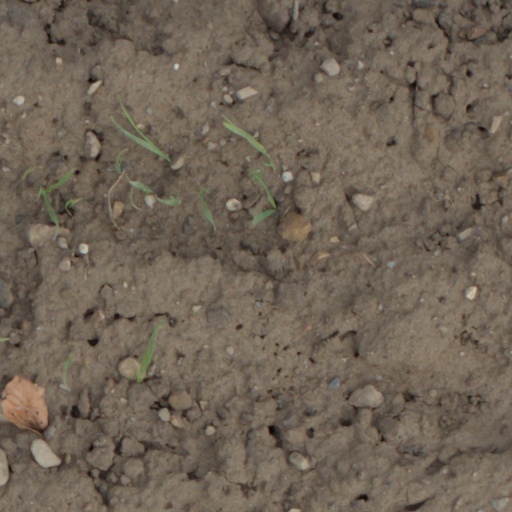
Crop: wheat